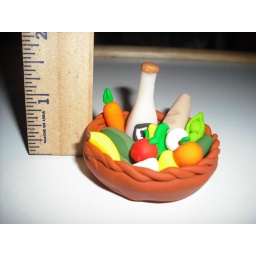
fruits and veggies in basket 2